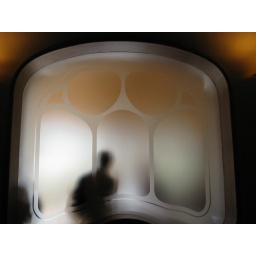
Great frosted window in Casa Batllo.Loved the image of person in next window behind the window.